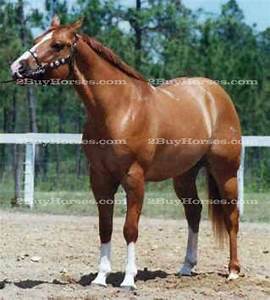
Label: horse